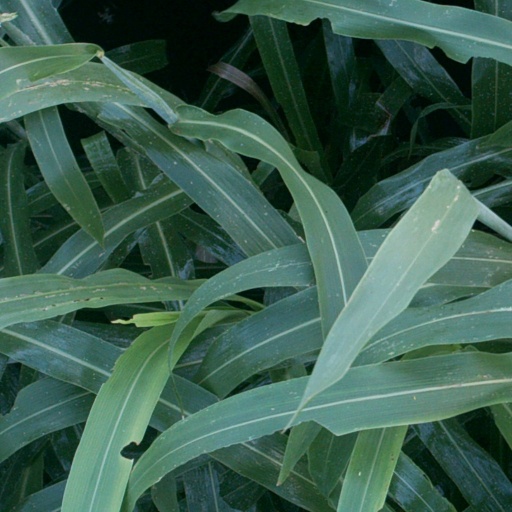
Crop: sorghum